New York State Route 22

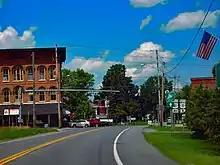
Northern terminus of NY 22 at US 11 in Mooers

It climbs through rock cuts as it meanders north on the narrowing isthmus between Lakes Champlain and George. Near the northern end, it crosses the Essex County line. into the county, it reaches the first settlement along its length within the Adirondack Park, Ticonderoga. The highway skirts the northeastern edge of the village, the site of key battles in both the French and Indian and Revolutionary Wars, as NY 74 comes in from the ferry to the east, the first intersecting state route since Whitehall, ending the longest such break on NY 22 at . The two routes overlap for almost until NY 74 goes straight ahead at the intersection with NY 9N, while NY 22 turns right to join NY 9N, the longest suffixed route in the state, and return to its northbound orientation for the longest of its concurrencies, at .